Ringtail (sail)

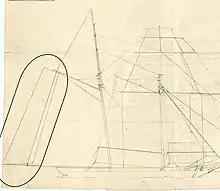
An extract from an 1835 sail plan of a British schooner. The ringtail is circled for identification.

The older and more common type is a quadrilateral sail set on spars which extend the gaff and boom of a gaff sail. The effect is as if the gaff sail were larger in size, with the extra sail cloth of the ringtail continuing the plane in which the gaff sail is set.